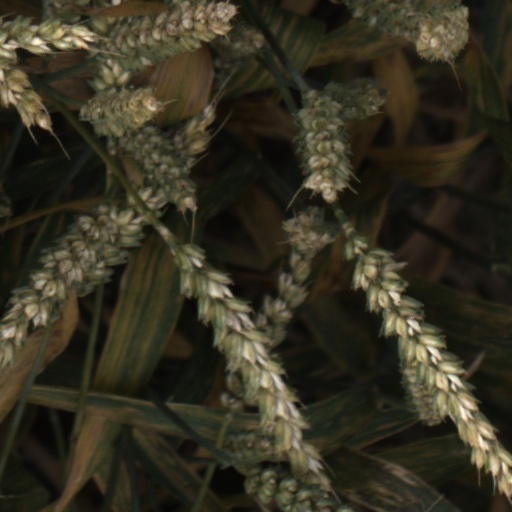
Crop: wheat